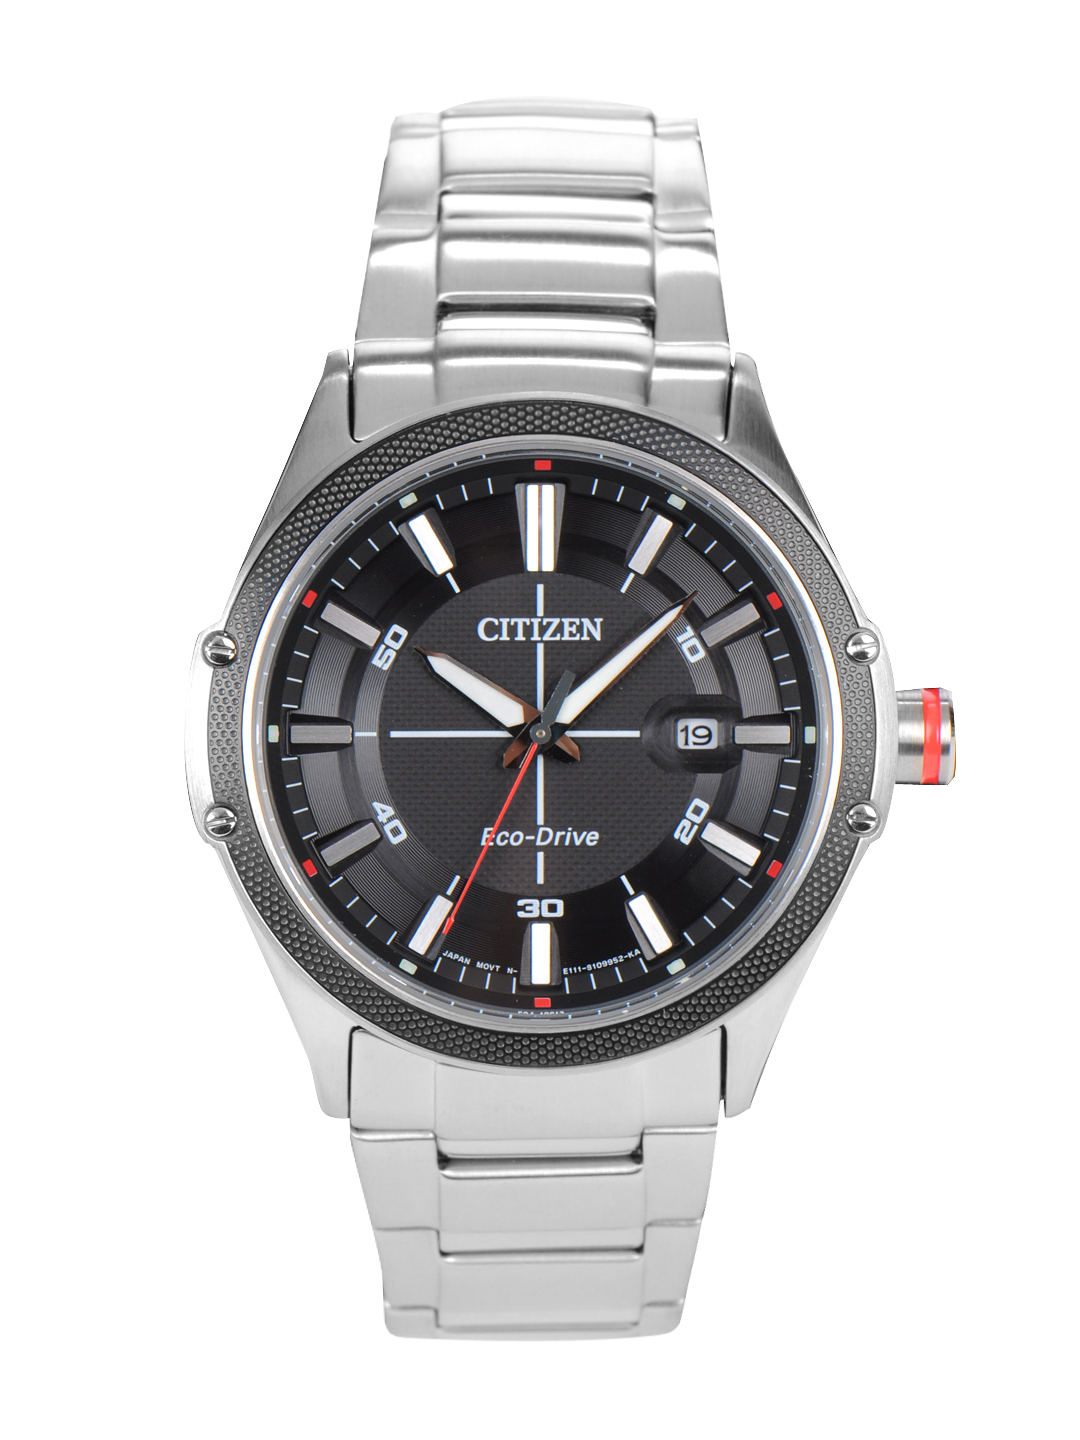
Citizen Men Black Dial Eco-Drive Watch
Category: Accessories / Watches / Watches
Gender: Men
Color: Black
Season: Winter 2016
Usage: Casual